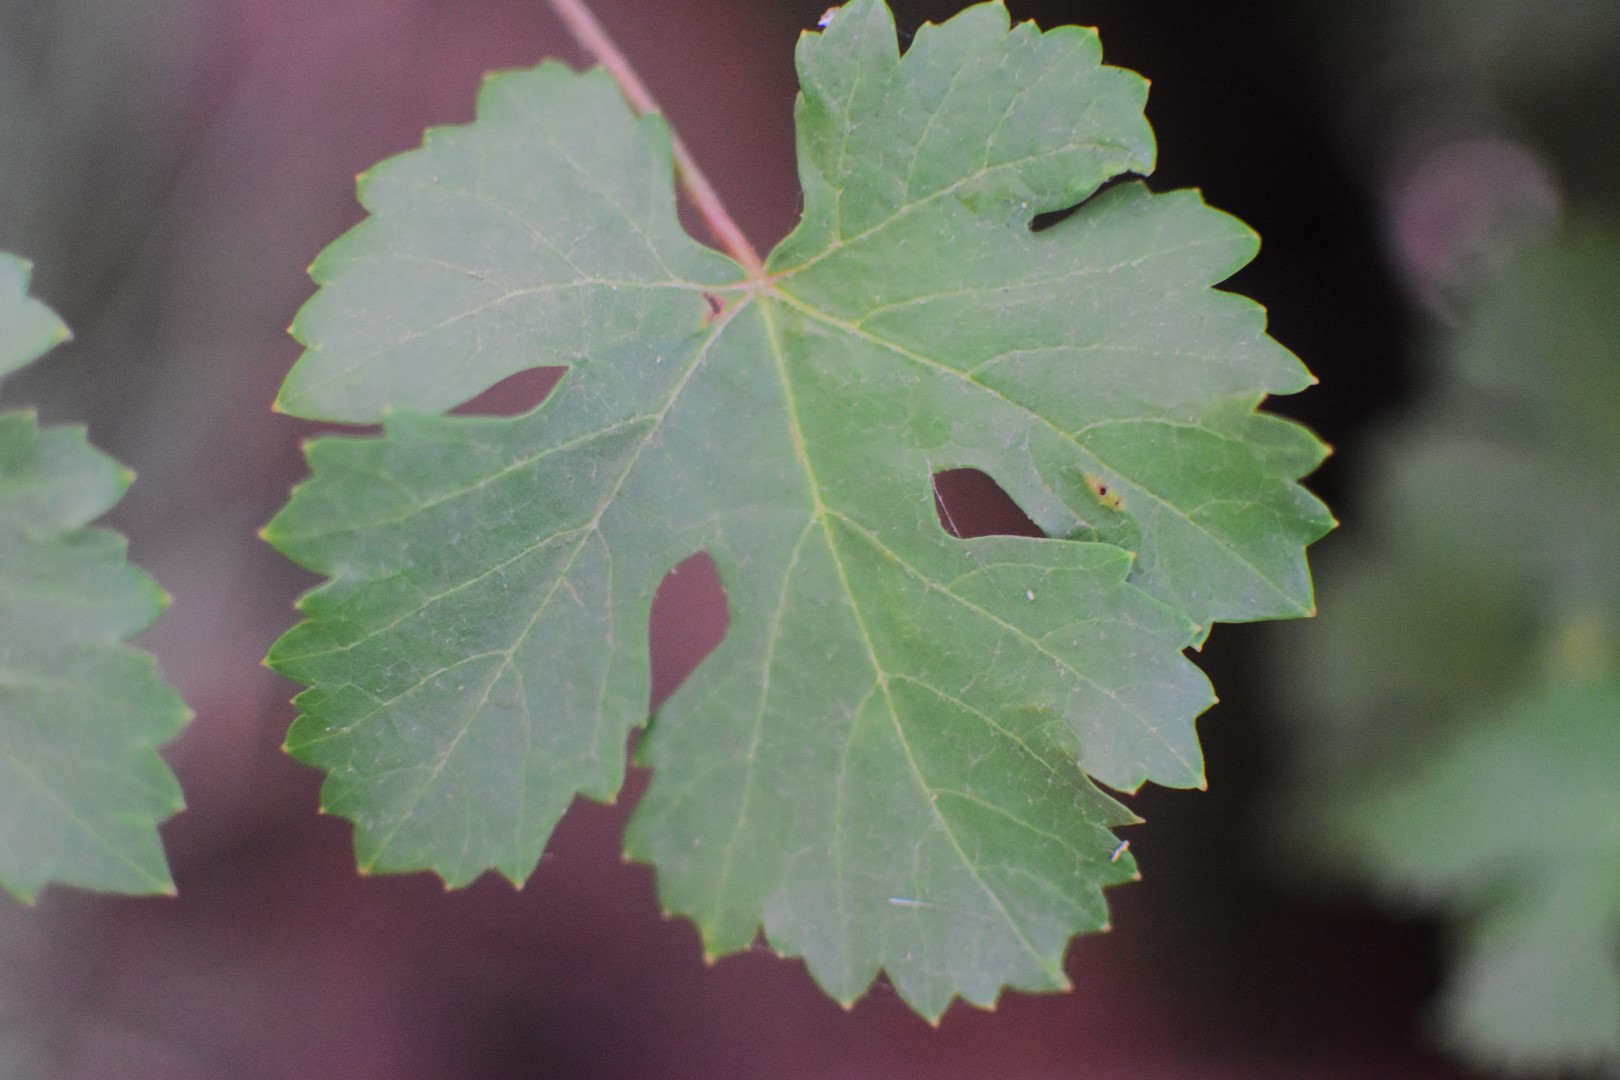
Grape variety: Aswud Balad